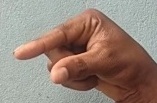
ASL sign: Q